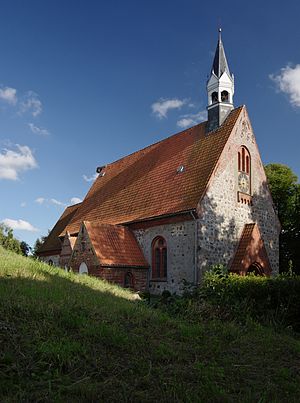
Svavsted / Galleri
Svavsted er en landsby og kommune i det nordlige Tyskland under Kreis Nordfriesland i delstaten Slesvig-Holsten. Byen ligger cirka 12 kilomter sydøst for Husum og 6 kilometer nordøst for Frederiksstad i Sønder Gøs Herred direkte ved Trenens nedre løb.